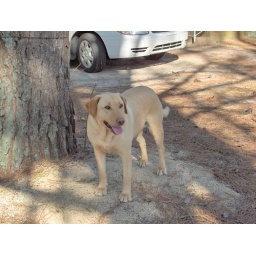
Queen Cleo - Yellow Lab - Best female in town. Got her at the animal shelter for five dollars.